Tetyana Kozyrenko

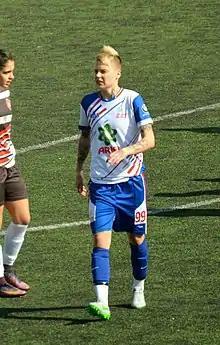
Tetyana Kozyrenko for Ataşehir Belediyespor (February 2018)

Tetyana "Tanya" Kozyrenko (born 4 May 1996) is a Ukrainian footballer, who plays for Chertanovo Moscow in the Women's Football League.